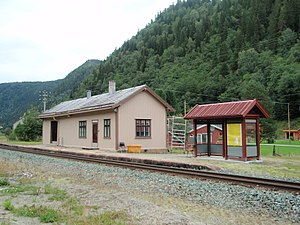
Kotsøy Station
Kotsøy Station er en jernbanestation på Rørosbanen, der ligger i Midtre Gauldal kommune i Norge. Stationen består af et spor, en perron, en tidligere stationsbygning i gulmalet træ og et læskur.